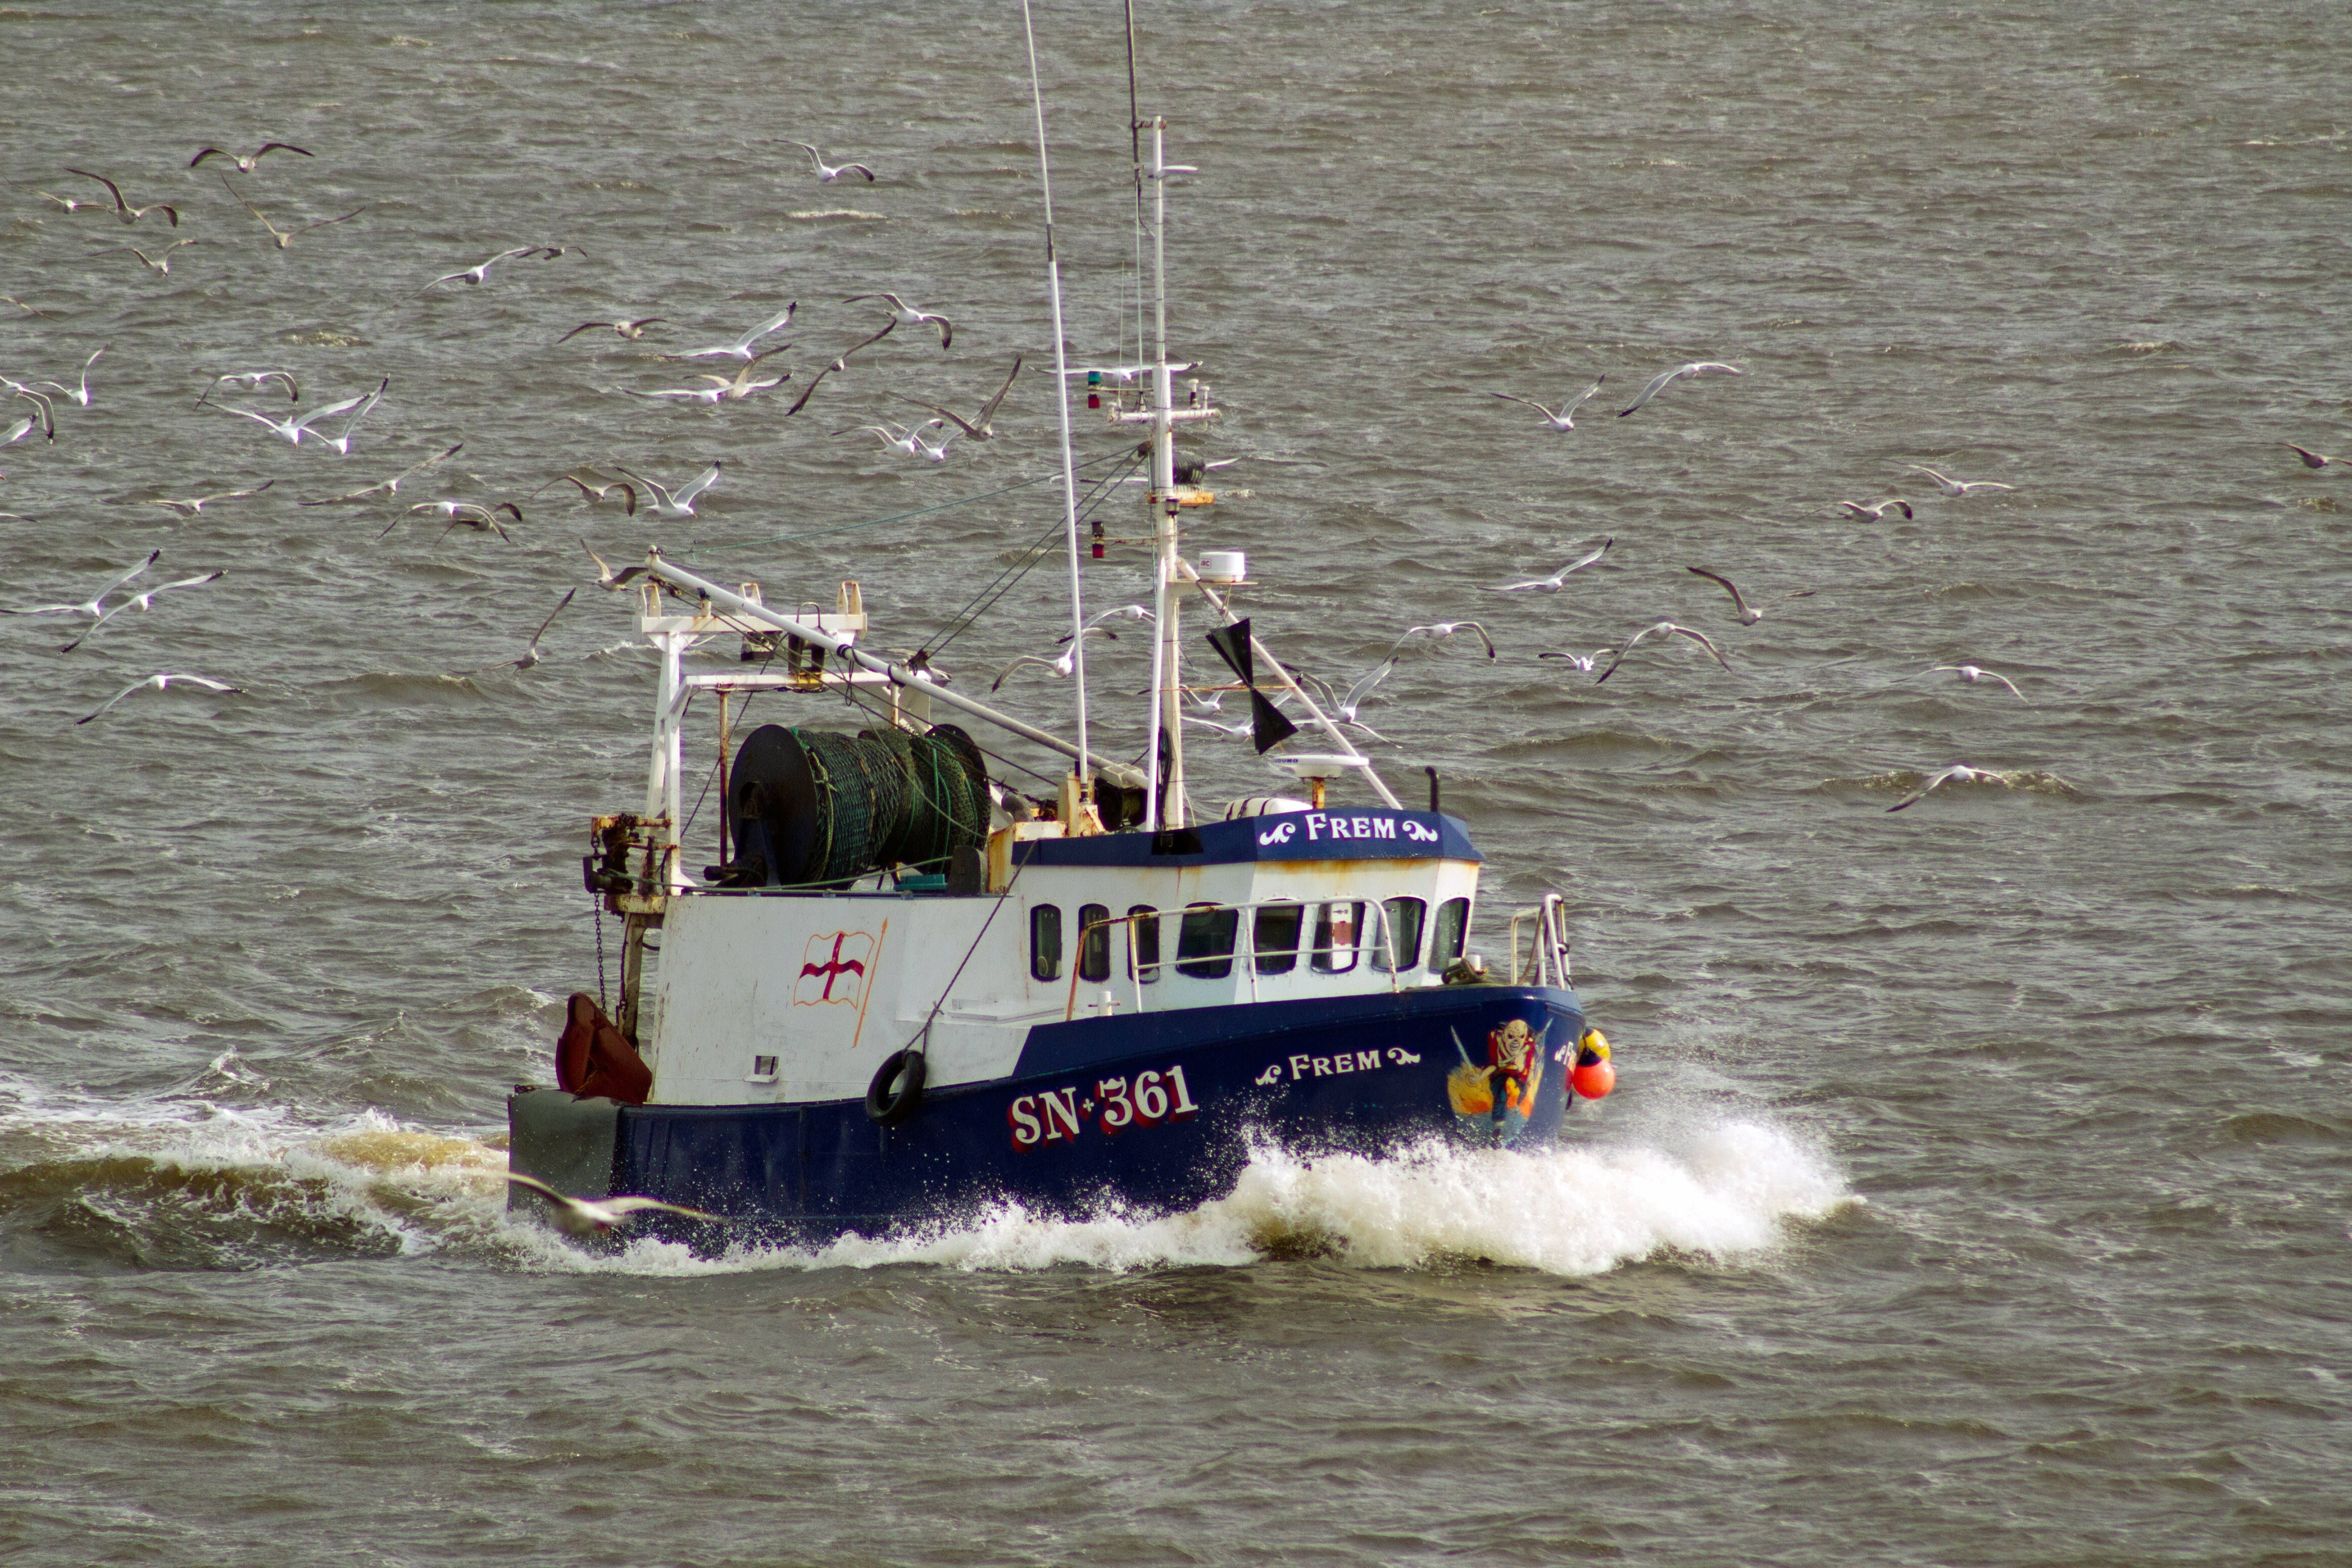
sea, boat, ship, vehicle, fishing, ferry, boating, tugboat, watercraft, trawler, fishing vessel, pilot boat, river tyne, nothshields, fishing trawler, patrol boat